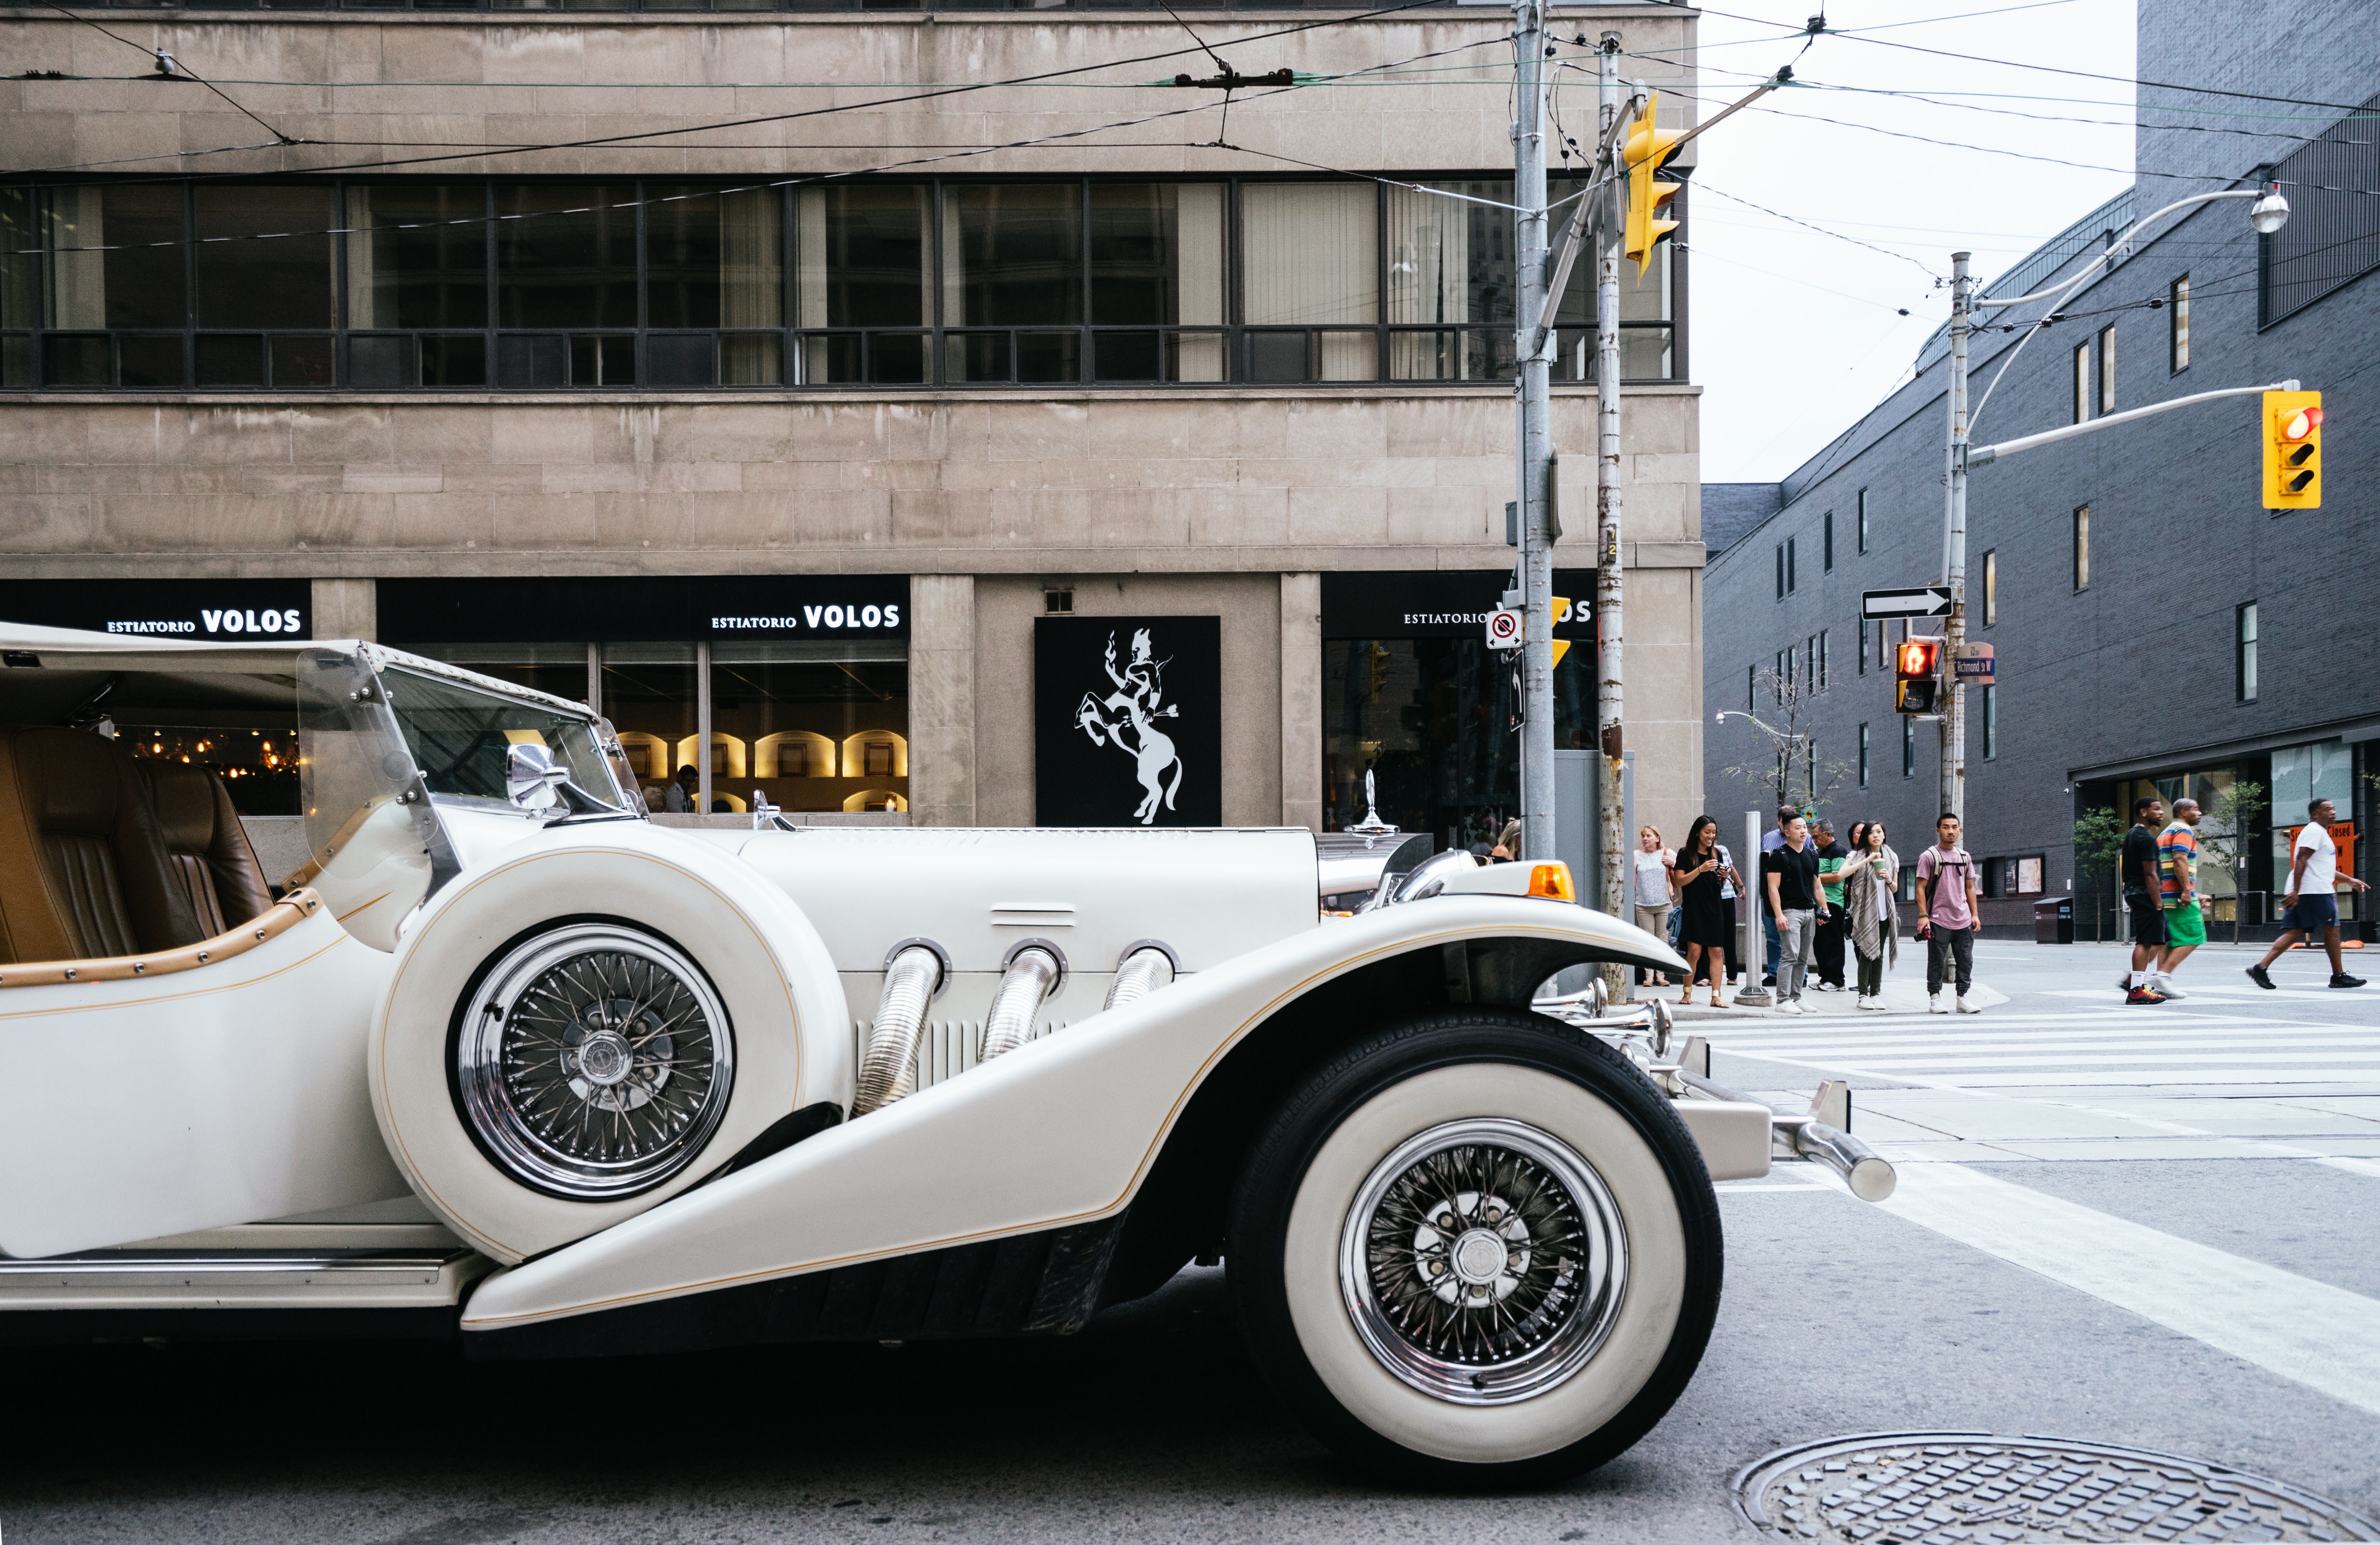
pedestrian, architecture, people, road, traffic, street, car, vintage, wheel, automobile, building, city, urban, downtown, motion, vehicle, drive, action, intersection, traffic light, automotive, sports car, motor vehicle, vintage car, race car, chrome, luxury, limo, classic, limousine, red light, antique car, land vehicle, automobile make, automotive design, luxury vehicle, transportation system